Tobias Lear

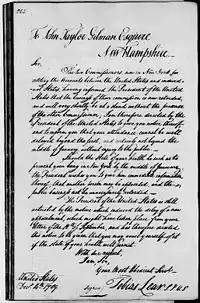
Letter from Lear to John Taylor Gilman of Exeter, New Hampshire, 1789

Lear married Mary (Polly) Long, his childhood sweetheart, in 1790. Together they had a son, Benjamin Lincoln Lear (b. 1791), but Polly died in the President's House in Philadelphia during the 1793 yellow fever epidemic that claimed around 5,000 people. In 1795, he married Frances Bassett Washington, the recent widow of the President's nephew, George Augustine Washington, but Fanny died in 1796 of tuberculosis. Tobias married again, this time to the young Frances Dandridge Henley. His new wife was also nicknamed Fanny and was the niece of Martha Washington.